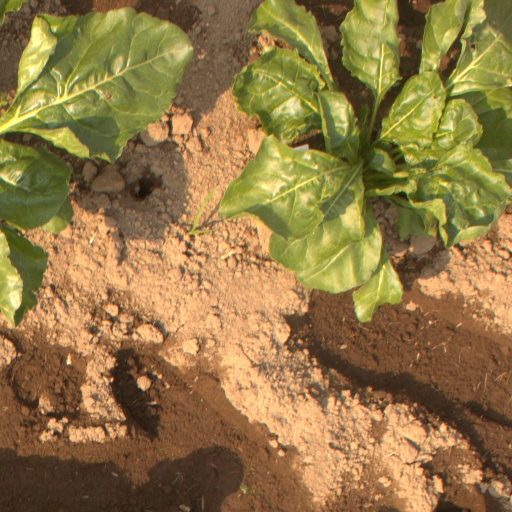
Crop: sugar beet